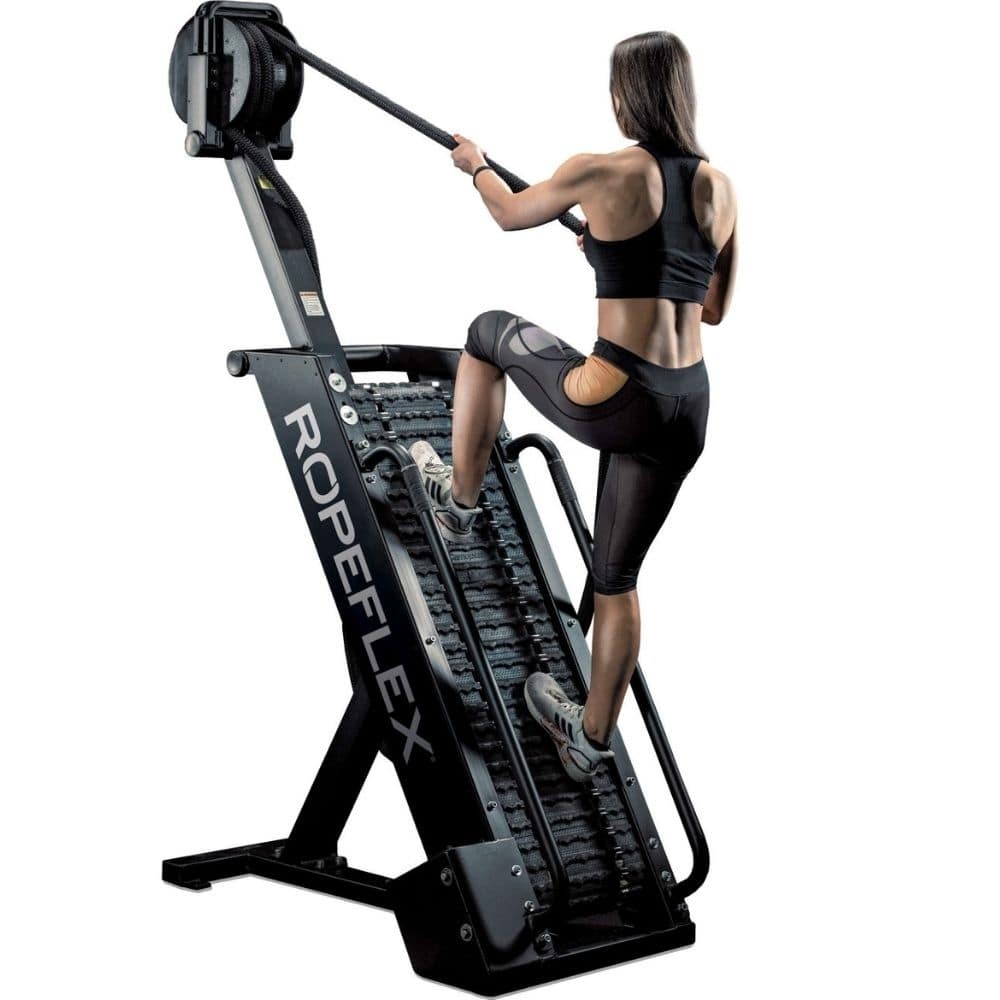
Ropeflex RX4400 APEX Tread Climbing Rope Trainer
Ropeflex RX4400 APEX Tread Climbing Rope Trainer The Ropeflex RX4400 APEX Tread Climbing Rope Trainer redefines fitness with its innovative design, delivering an unparalleled workout experience. This cutting-edge machine combines the proven progressive resistance of rope-pulling with the cardiovascular advantages of an integrated incline treadmill. Suitable for beginners, intermediates, and advanced users, the APEX offers a dynamic blend of ergonomic, natural, and functional movements while providing low-impact, weight-bearing incline training. Its modular design allows for standalone treadmill or rope exercises, or a powerful combination of both, making it ideal for cardio, resistance training, or a hybrid workout. With resistance that adjusts automatically from 30 lbs to 450 lbs based on pulling speed, the APEX ensures a customizable and engaging session. Offering up to five times the effectiveness of traditional cardio and resistance training, it supports endless exercise variations and full range of motion without the risks of high-impact workouts. The APEX’s bold, versatile engineering transforms fitness routines, making it a standout choice for those seeking a challenging yet safe workout solution. ROPEFLEX RX4400 APEX KEY FEATURES PROGRESSIVE RESISTANCE Resistance adjusts automatically from 20lbs up to 450lbs, based on speed and intensity INDEPENDENT RESISTANCE DRIVES The tread belt is independent of the rope pulling drum and adjusts progressively based upon weight and intensity of the user TWO CLIMBING ANGLES Challenge yourself at a 50° (degree) angle or go extreme with the 60° (degree) configuration HAND-MADE BRAIDED ROPE GET A GRIP on our durable and pliable, polyester-weaved rope. Soft on hands and easy-to-clean. Available in black or burgundy-black colors ENGINEERED TO LAST Maintenance-free design using the highest quality materials available. Easily transportable with built-in transport wheels HIPERVISION TRAINING APP Exclusive interactive training system for club members, group training, and individuals ROPEFLEX RX4400 APEX TECH SPECS Length: 58" Width: 30" Height: 90" Weight: 450 lb Technology: Magnetic / Continuously adjusting Progressive Resistance Resistance: 20lbs up to 450lbs Digital Display: No Outdoor: No Warranty: Frame: 10 Years, Parts & Labor: 1 Year, Upholstery: 90 Days
Brand: Ropeflex
Category: Sporting Goods > Fitness & General Exercise Equipment > Cardio > Cardio Machines > Stair Climbers & Steppers